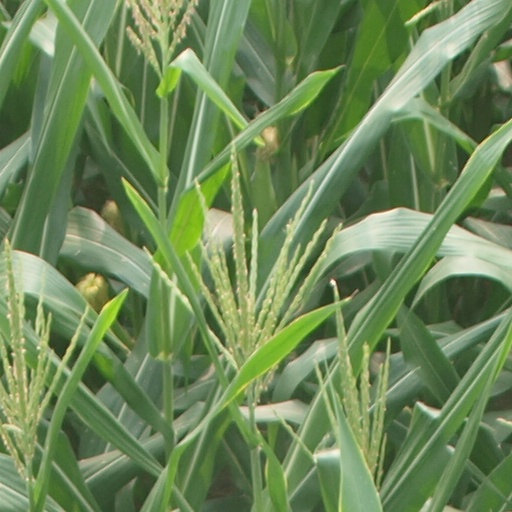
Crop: maize; corn